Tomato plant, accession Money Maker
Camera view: tilt-top (135 deg); turntable rotation: 60 degrees
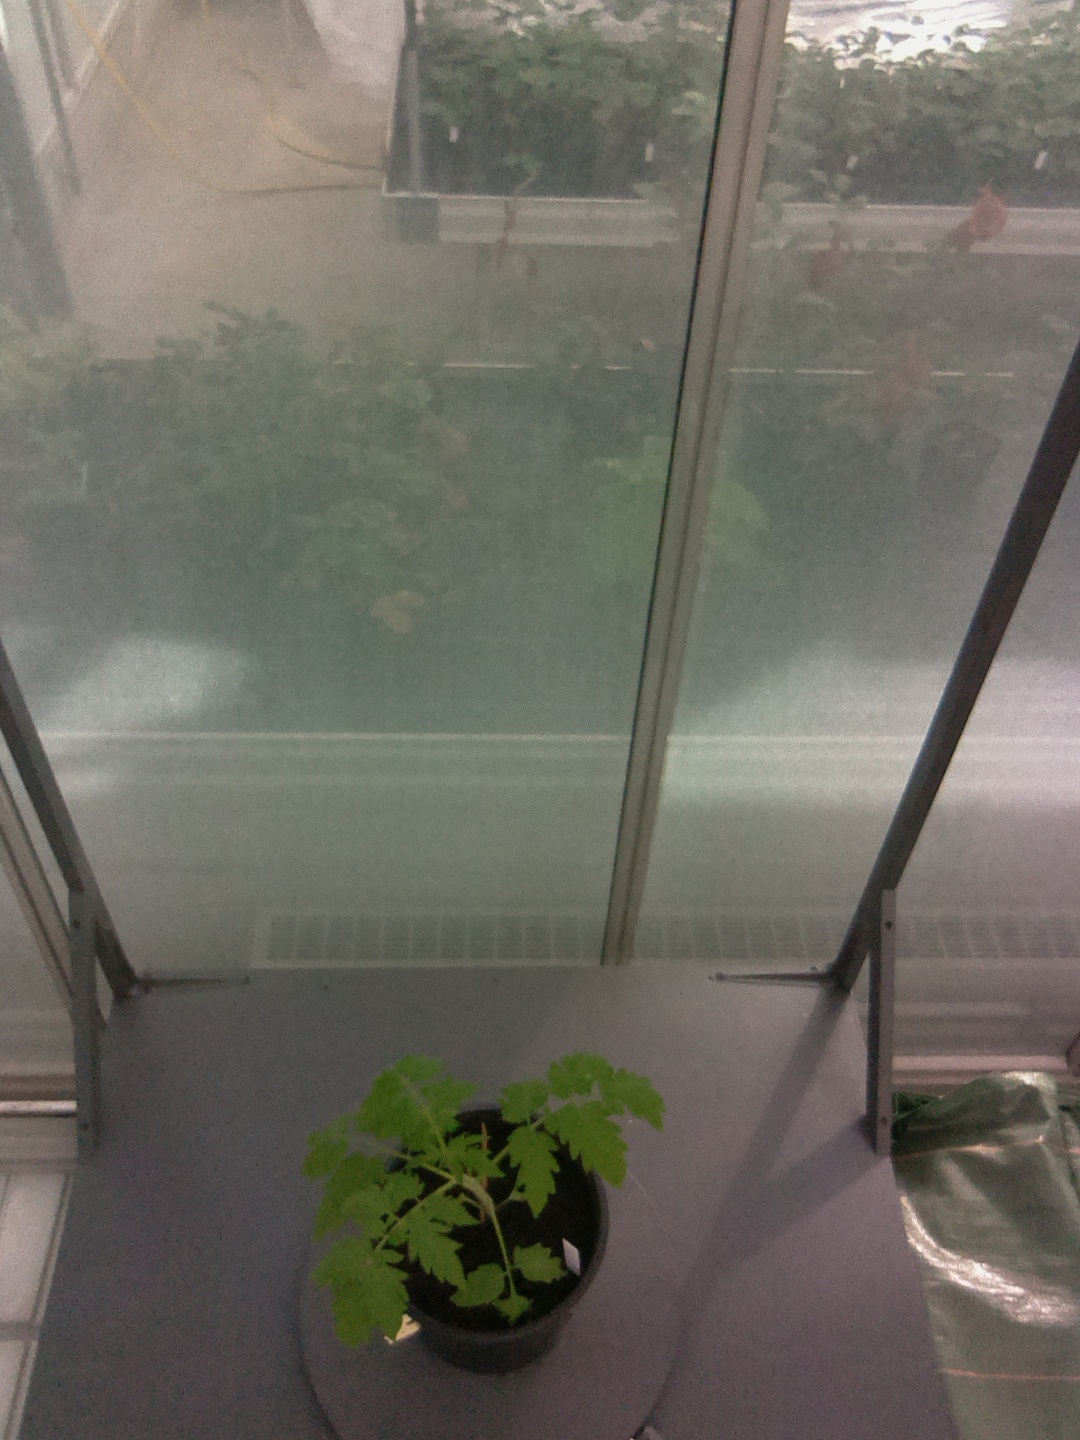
BBCH growth stage 13: 6 of true leaves visible